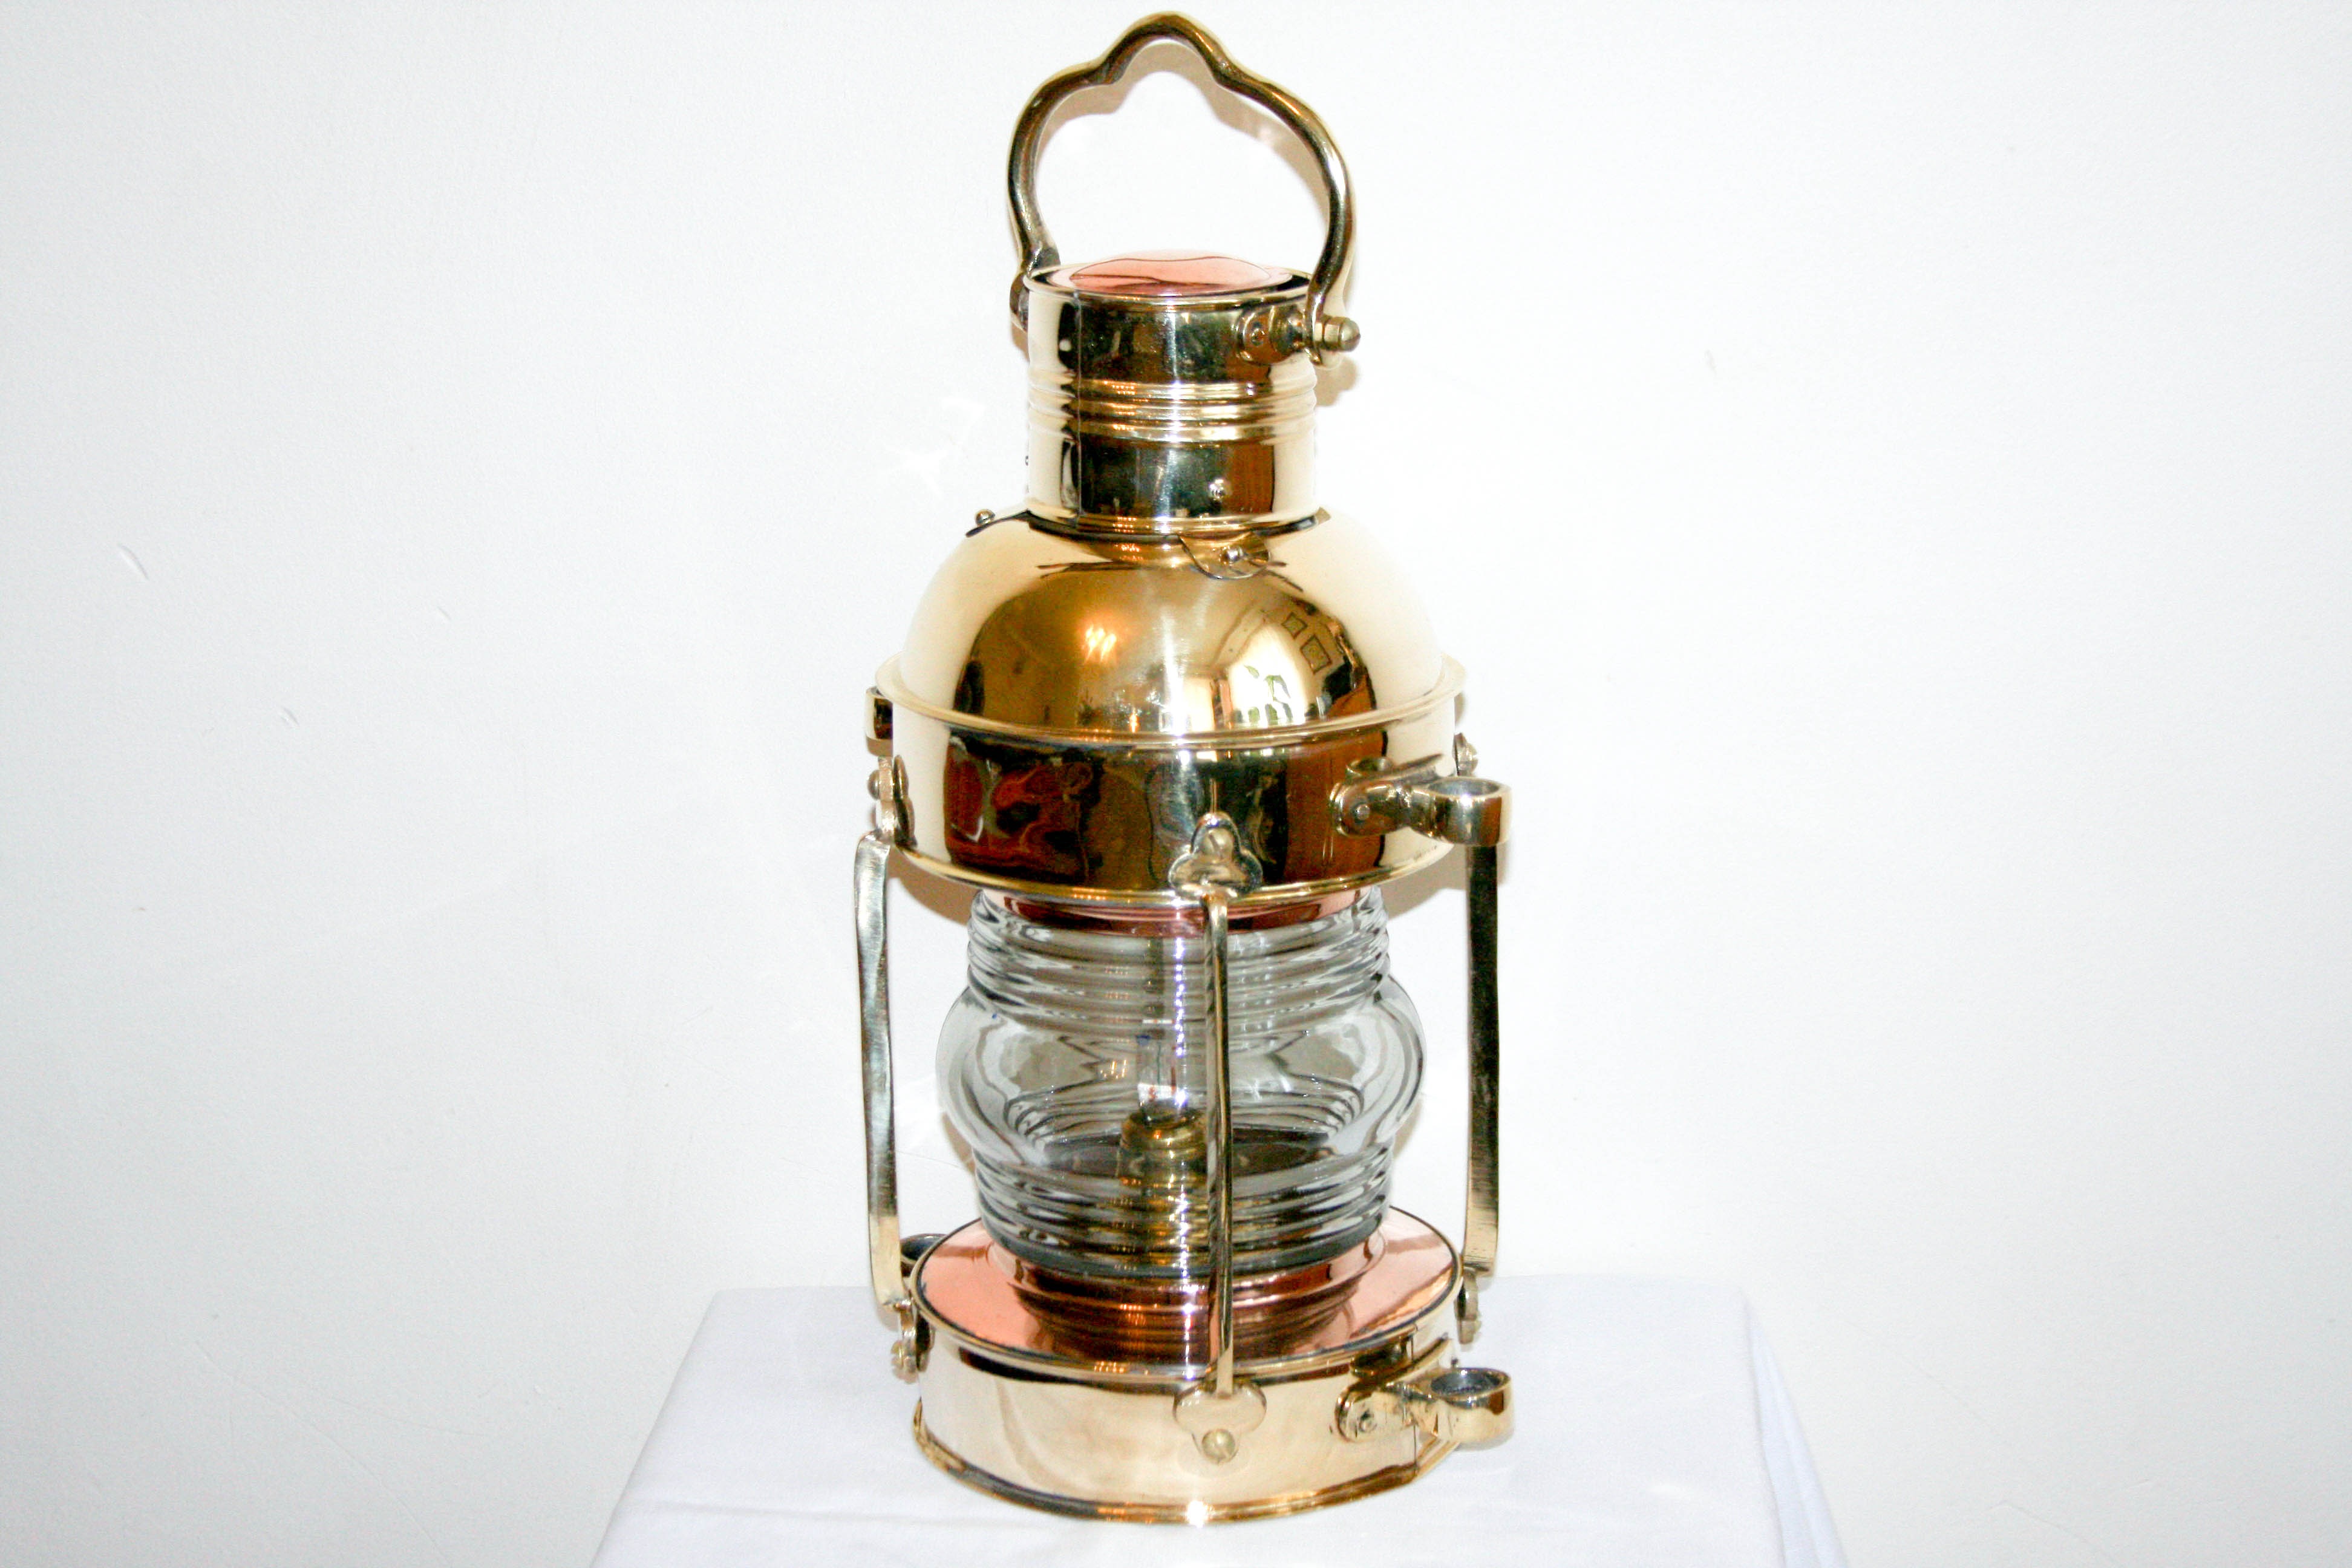
bottle, lighting, wine bottle, glass bottle, product, perfume, naval science, distilled beverage, drinkware, nautical brass lamp, stylish lamp navigation, light a long time sailing, marine style, gift for the sailor